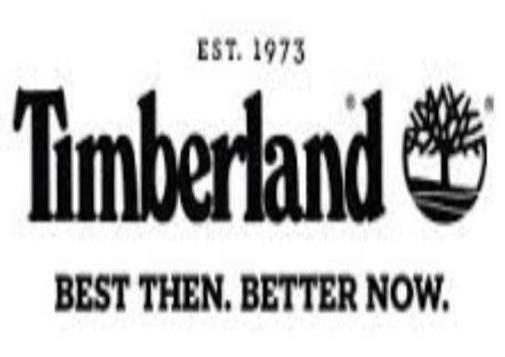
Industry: Clothes